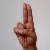
The image shows a hand gesture representing the letter 'U' in Indian Sign Language.